Hōgen rebellion

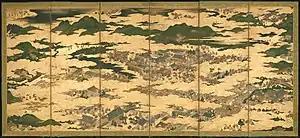
"Hōgen no ran" battle screen

The was a short civil war fought in order to resolve a dispute about Japanese Imperial succession. The dispute was also about the degree of control exercised by the Fujiwara clan who had become hereditary Imperial regents during the Heian period.